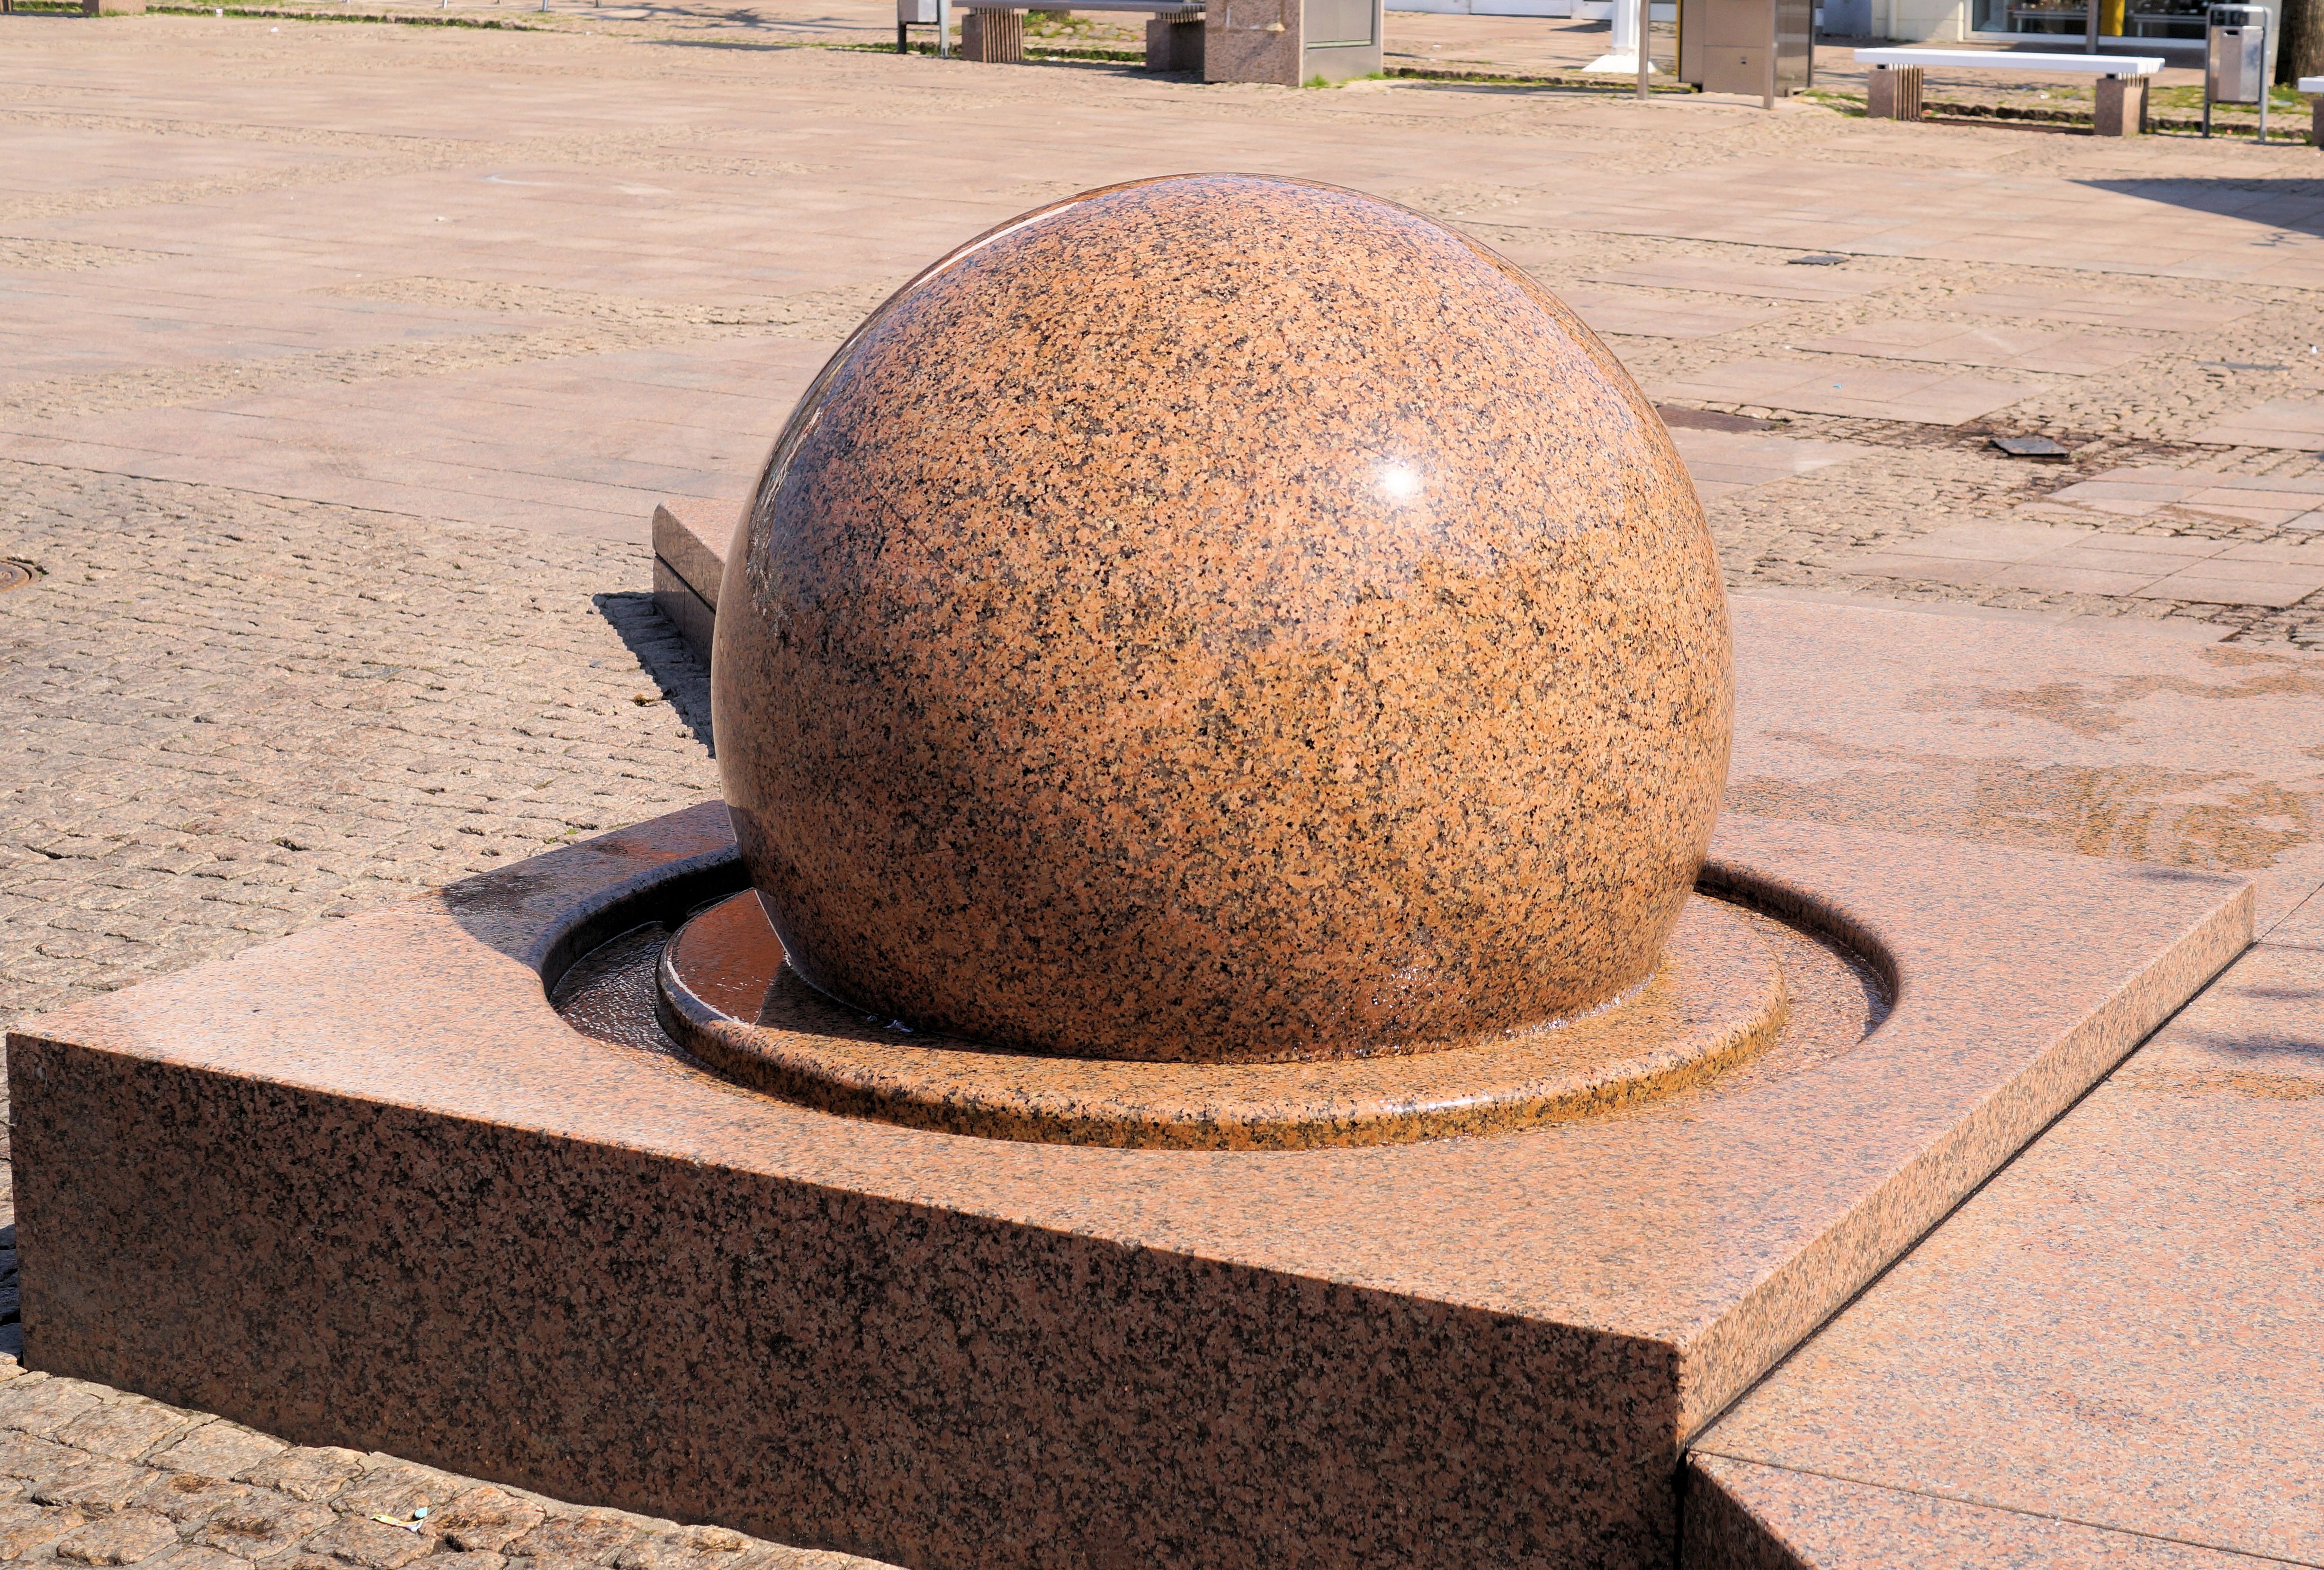
sand, rock, wood, monument, statue, material, artwork, sculpture, memorial, art, fountain, carving, shape, water feature, in motion, acting, ancient history, stone ball